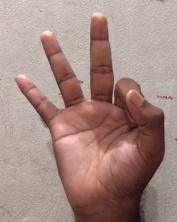
ASL sign: 9